Occupational hazards of solar panel installation

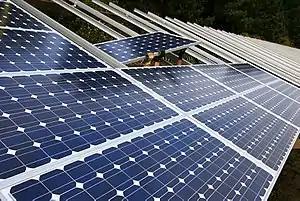
Installing solar panels

The introduction and rapid expansion of solar technology has brought with it a number of occupational hazards for workers responsible for panel installation. Guidelines for safe solar panel installation exist, however the injuries related to panel installation are poorly quantified.